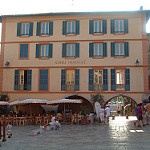
Label: buildings